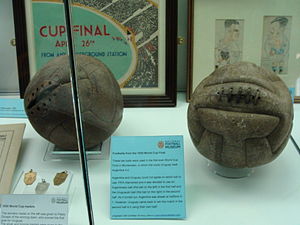
VM i fodbold / Historie / Uruguay 1930
Boldene fra VM-finalen 1930
Verdensmesterskabet i fodbold er den vigtigste turnering i international fodbold. Mesterskabet arrangeres af Federation Internationale de Football Association, verdensfodboldforbundet, og det bliver afgjort mellem FIFA's medlemslandes landshold. Turneringen er blevet spillet hvert fjerde år siden det første VM i 1930, i alt 23 gange.